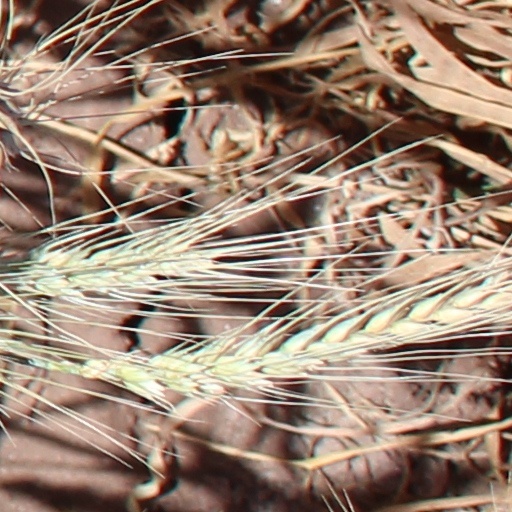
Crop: wheat